Goguryeo–Wei War

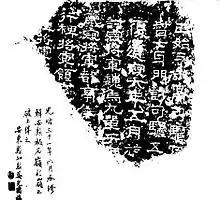
The rediscovered fragment of the Guanqiu Jian commemoration tablet.

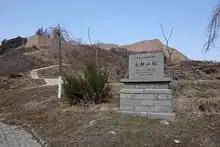
The ruins of Hwando, now part of the Capital Cities and Tombs of the Ancient Koguryo Kingdom UNESCO World Heritage Site

King Dongcheon had returned to the abandoned capital of Hwando after the Wei army retreated homeward, but in the same year Guanqiu Jian sent the Grand Administrator of Xuantu, Wang Qi (王頎), in pursuit of the king. Since the capital had been so ravaged and rendered defenceless by the previous campaign, the king had to flee again with his nobles of several ranks to South Okjeo (also known as Dongokjeo, ""East Okjeo""). According to the "Samguk Sagi", the king's escape was aided by Milu (密友), a man of the Eastern District (東部), when the king's troops had all but scattered to the last handful at Jungnyeong Pass. Milu said to the king, "I will go back and hold the enemy at bay while you make good your escape," and held the narrow pass with three or four soldiers while the king made his way to regroup with a band of friendly troops. The king offered a reward to anyone who could bring Milu back to safety, and a Yu Okgu (劉屋句) found Milu lying on the ground with grievous injuries. The king was so delighted to recover his faithful retainer that he personally nursed Milu back to life.